Daopao

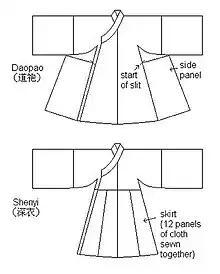
Differences between and .

It is also not completely stitched at the two sides and allows for side slits to begin below the waist level. At the sides of the robes, there are side panels in the form of concealed swing or pendulum structure (i.e. a front and back swings at each sides of the robe). These side panels at these slits, are called , and they were designed to conceal undergarments.